Southern Russia intervention

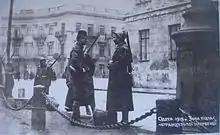
French soldiers deployed in Odessa.

A French expeditionary force, Army of the Danube (AD), landed in the city a week after the arrival of the Directorate units and, with the help of Polish and Russian officers and after heavy fighting, expelled them from the city. The Germans remained neutral in the conflict, while they tried with relative success to abandon the city. The German 15th Division at Nikolaev was in a similar situation to the 7th, captured at Odessa.